Gan Eng Seng

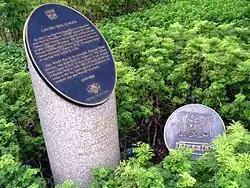
The original school site at Telok Ayer Street was designated by the Singapore government as a Heritage Site in August 1997

Although Gan had little education, he realised its value as he prospered and became wealthy. His dream to build a school for the poor which taught both English and Chinese (Hokkien, as Mandarin was not commonly used in Southeast Asia then) was fulfilled in 1885, when he built the "Anglo-Chinese Free School" for boys in some shophouses in Telok Ayer Street (not related to the Anglo-Chinese School founded a year later by Bishop W.F. Oldham). In 1923, it was renamed to Gan Eng Seng School (GESS) in his honour.